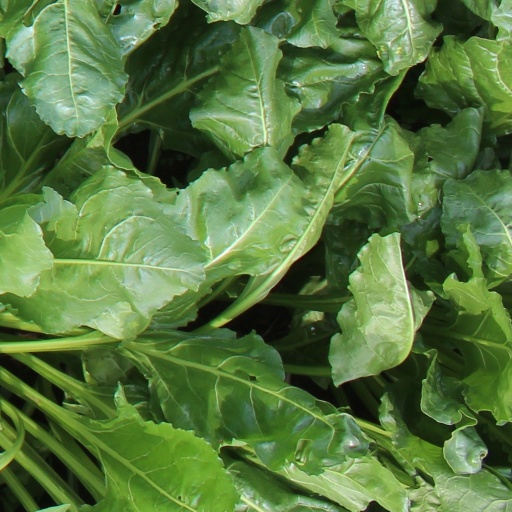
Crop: sugar beet